History of Transylvania

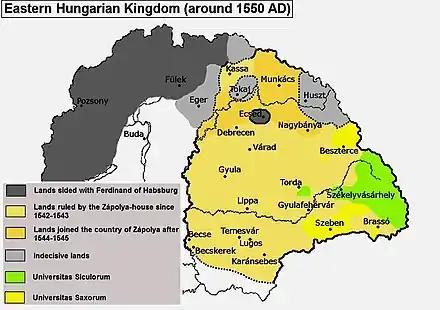
Yellow map of Transylvania in 1550

The Battle of Breadfield was the most tremendous conflict fought in Transylvania up to that time in the Ottoman–Hungarian Wars, taking place in 1479 during the reign of King Matthias Corvinus. The Hungarian army defeated a highly outnumbered Ottoman army and the Ottoman casualties were extremely high. The battle was the most significant victory for the Hungarians against the raiding Ottomans, and as a result, the Ottomans did not attack southern Hungary and Transylvania for many years thereafter.